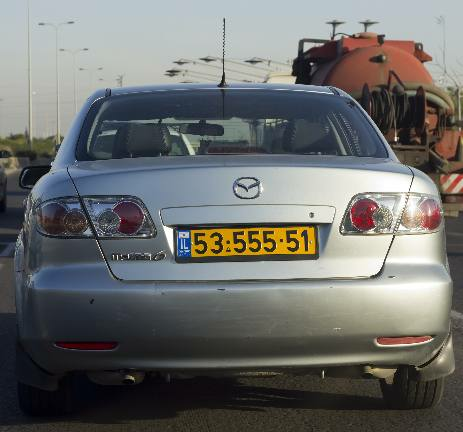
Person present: No